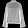
Label: Shirt